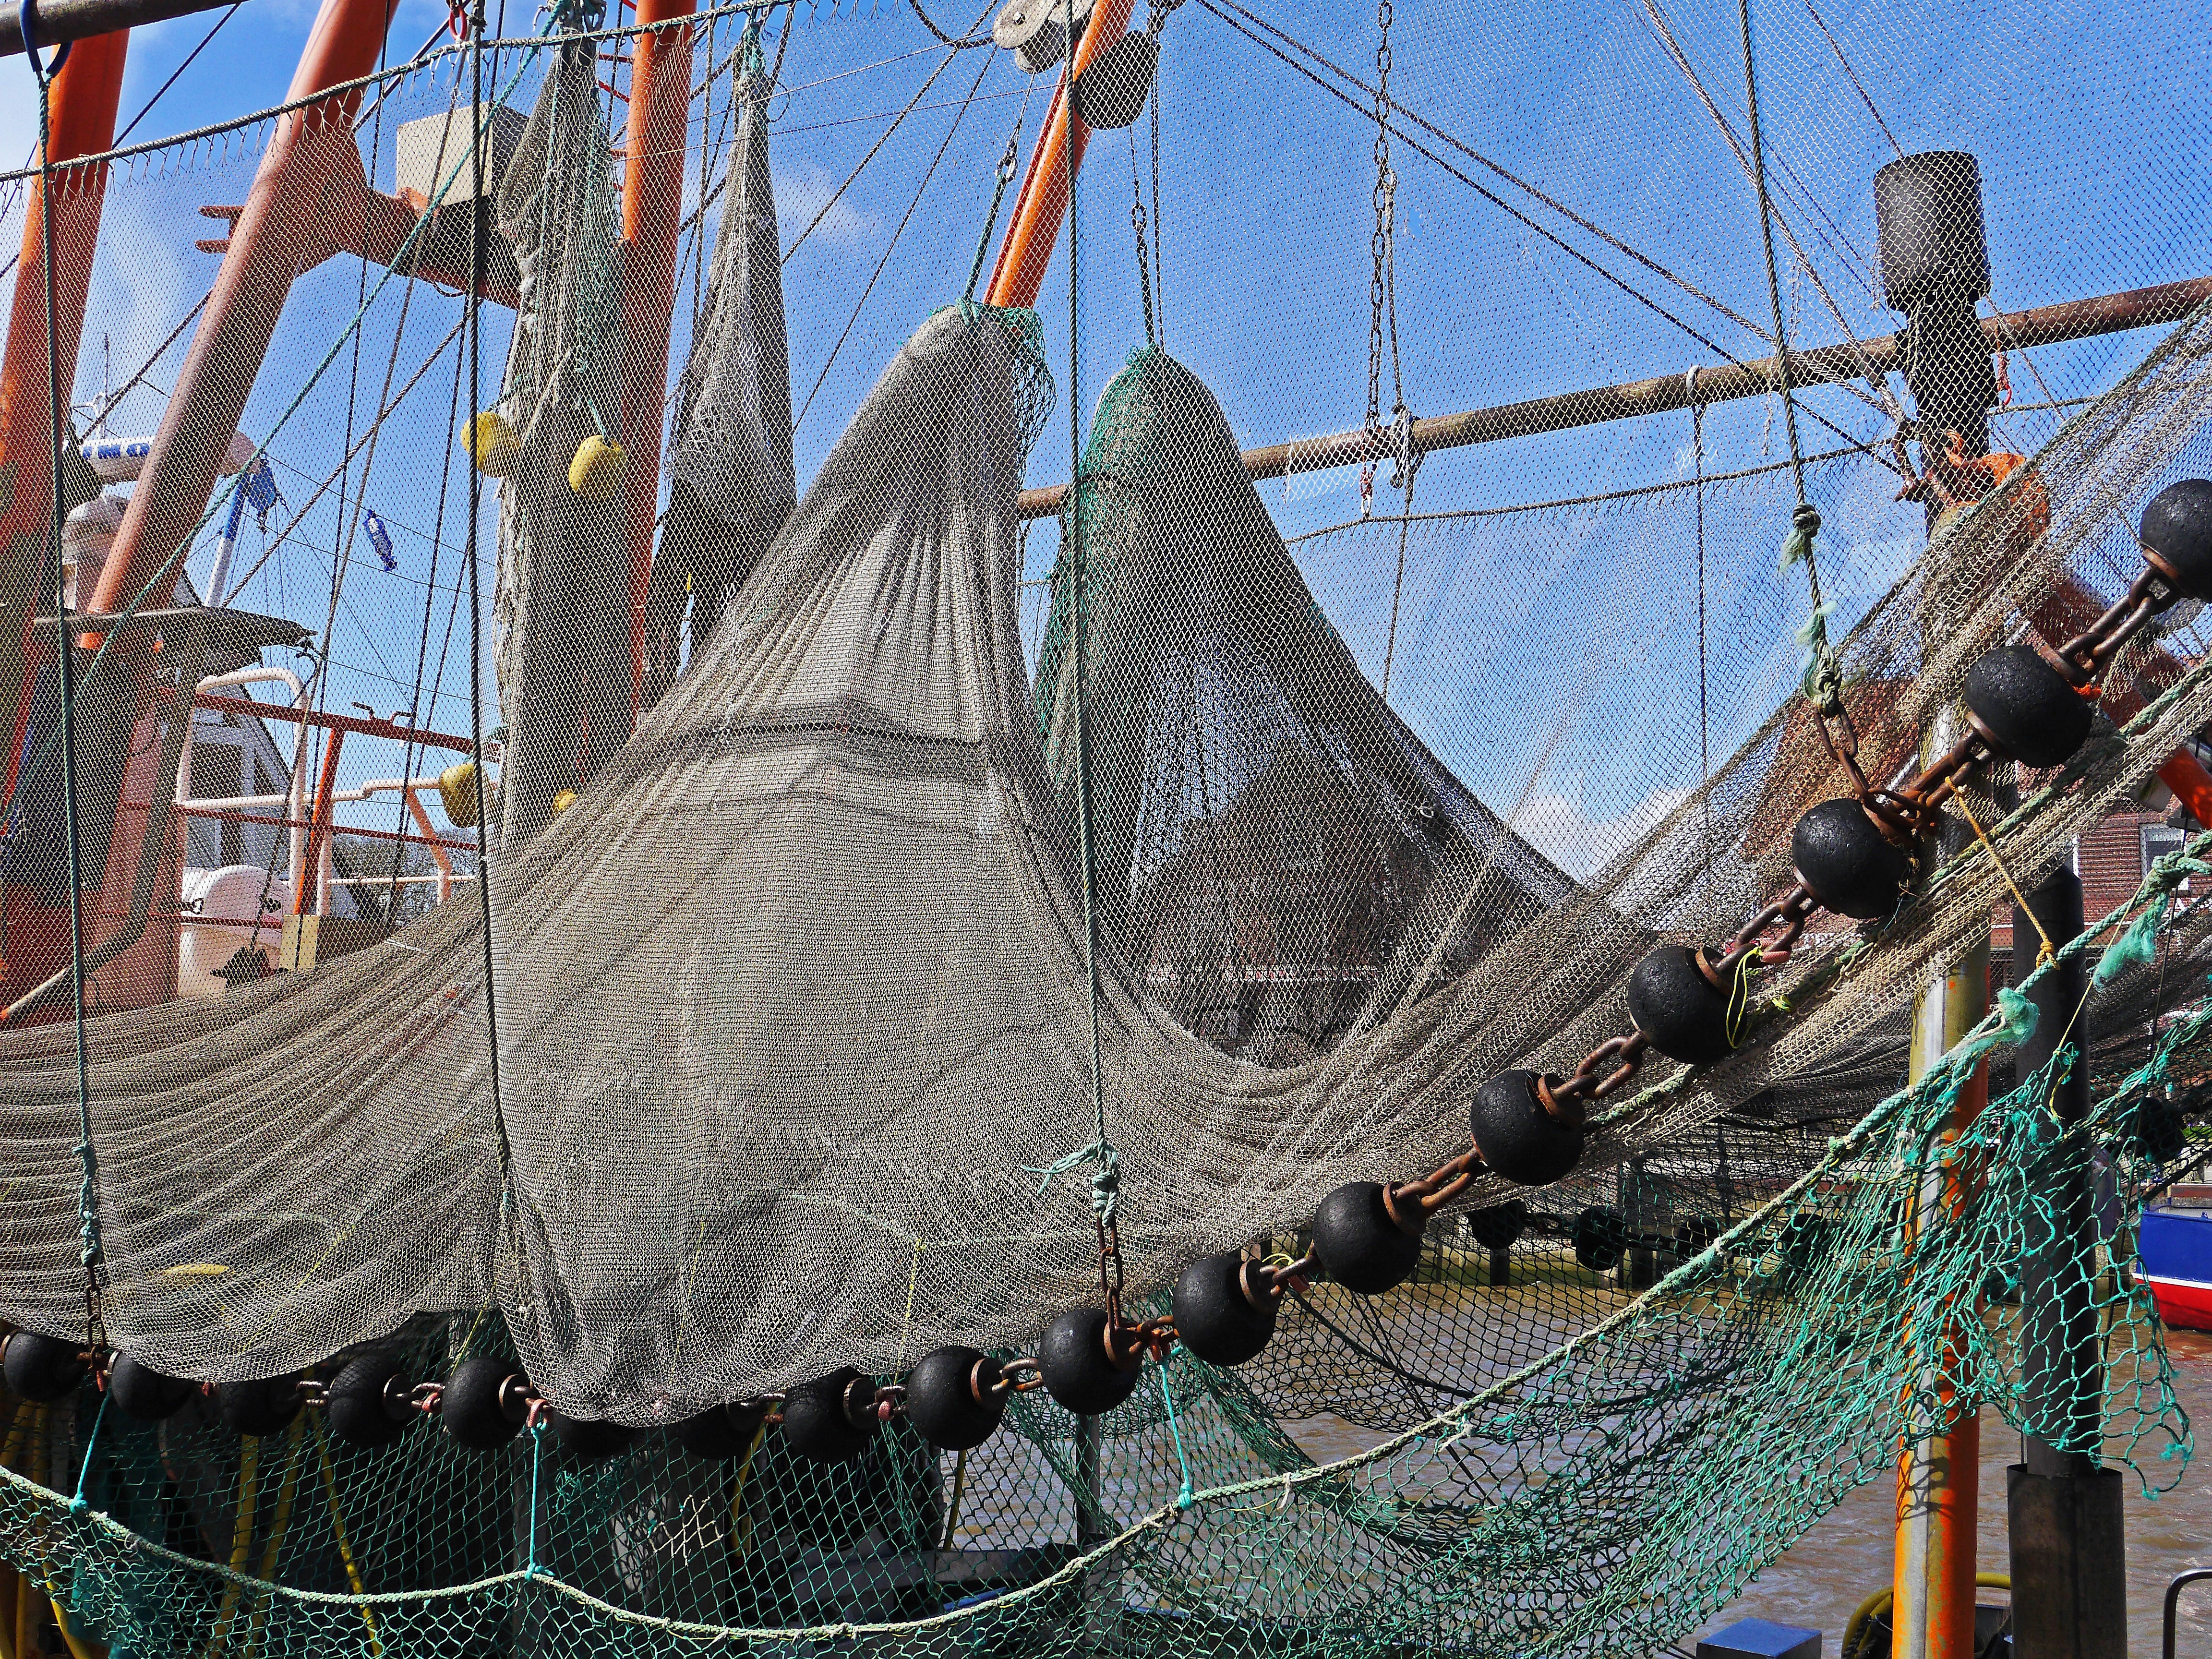
sea, coast, boat, ship, dry, vehicle, fishing, mast, port, sailboat, sail, watercraft, network, north sea, boom, sailing ship, fischer, lower saxony, neuharlingersiel, east frisia, fishing port, sielhafen, wadden sea, cutter, coastal region, garnet, crab fisherman, fishing net, watts, longship, north sea coast, tall ship, galleon, dry nets, caravel, viking ships